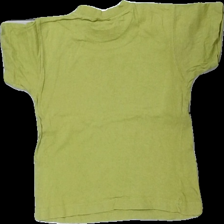
View: back
Type: T-shirt
Category: Children
Brand: Lindex
Colors: Green
Material: 100% cotton
Cut: Regular
Size: 110
Season: All
Damage location: middle center
Price range: <50
Recommended usage: Export
Description: grön t-shirt, urtvättad
Comment: urtvättad